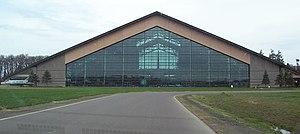
L'Evergreen Aviation & Space Museum est un musée consacré à l'aviation et l'aérospatiale créé en 1991 à McMinnville dans l'Oregon aux États-Unis. Il présente un certain nombre d'avions militaires et civils et d'engins spatiaux, notamment le plus grand avion jamais construit, le Hughes H-4 Hercules offert par The Walt Disney Company.